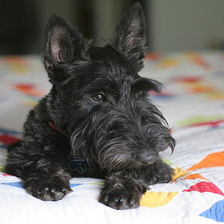
Species: dog
Breed: scottish terrier